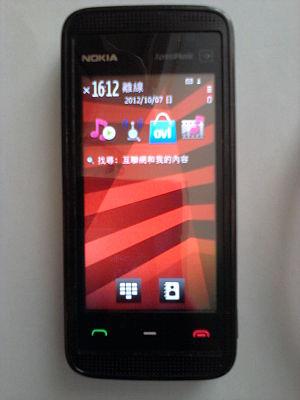
XpressMusic est une gamme de téléphones mobiles Nokia spécialement conçus pour la lecture de musique. Tous les combinés XpressMusic étaient fabriqués avec des emplacements mémoire MicroSD extensibles et des touches de musique dédiées, de sorte que ces téléphones pouvaient également être utilisés comme lecteurs MP3. La gamme XpressMusic était lancée en septembre 2006 pour concurrencer la série Walkman de Sony Ericsson. A l'exception d'un seul appareil, tous les modèles XpressMusic appartenaient à la série 5000.